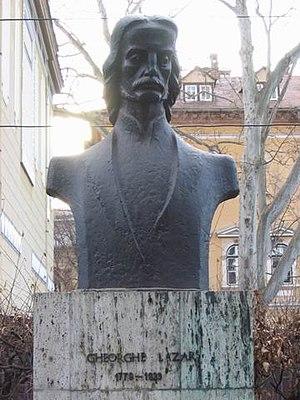
Gheorghe Lazăr, né le 5 juin 1779 à Avrig et mort le 17 septembre 1821 dans la même ville, est l'une des grandes figures de la renaissance culturelle roumaine, savant et pédagogue roumain transylvain, fondateur de l'enseignement en langue roumaine dans les territoires roumanophones de l'Empire d'Autriche et de Valachie.